Mermaid

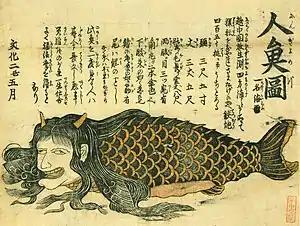
"Ningyo no zu": A flier of a mermaid, dated fifth month of Bunka 2 (1805).

Rusalkas are the Slavic counterpart of the Greek sirens and naiads, often seducing sailors to their doom. The nature of rusalkas varies among folk traditions, but according to ethnologist D.K. Zelenin they all share a common element: they are the restless spirits of the unclean dead. They are usually the ghosts of young women who died a violent or untimely death, either by murder or suicide, before their wedding, especially by drowning. Rusalkas are said to inhabit lakes and rivers. They appear as beautiful young women with long pale green hair and pale skin, suggesting a connection with floating weeds and days spent underwater in faint sunlight. They can be seen after dark, dancing together under the moon and calling out to young men by name, luring them to the water and drowning them. The characterization of rusalkas as both desirable and treacherous is prevalent in Russia, Ukraine and Belarus, and was emphasized by nineteenth-century Russian authors. The best-known of the great Czech nationalist composer Antonín Dvořák's operas is "Rusalka".